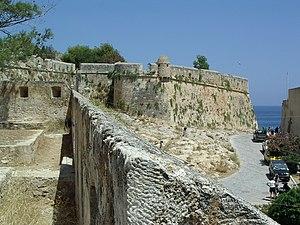
Forteresse vénitienne à Réthymnon Source: photo perso Rémi Stosskopf Date: 29 july 2004
Réthymnon est une ville grecque de 32 694 habitants située sur l'île de Crète. Elle est le chef-lieu du dème de Réthymnon et du district régional de Réthymnon. La ville est le siège d'un évêché orthodoxe : la Métropole de Réthymnon et Avlopotamos.